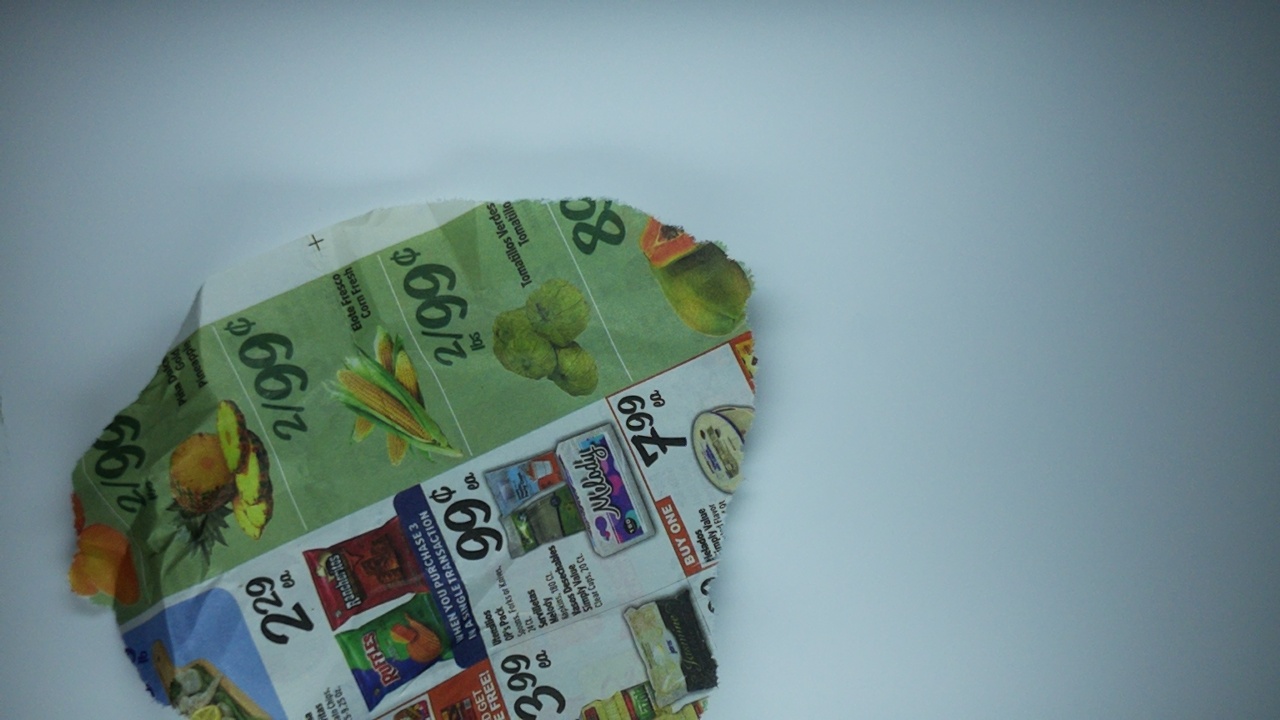
Label: recycle